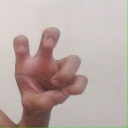
अक्षर: छ